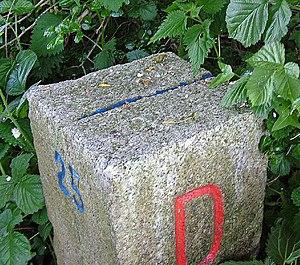
La frontière entre l'Allemagne et le Danemark est une frontière internationale terrestre et maritime séparant deux pays membres de l'Union européenne.